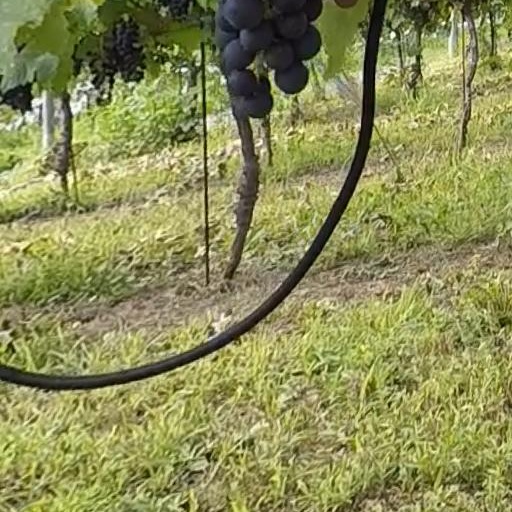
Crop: grape